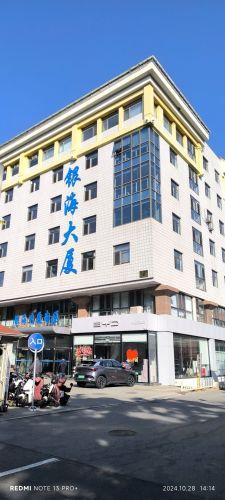
地标名称：银海大厦
所在城市：北京市·海淀区